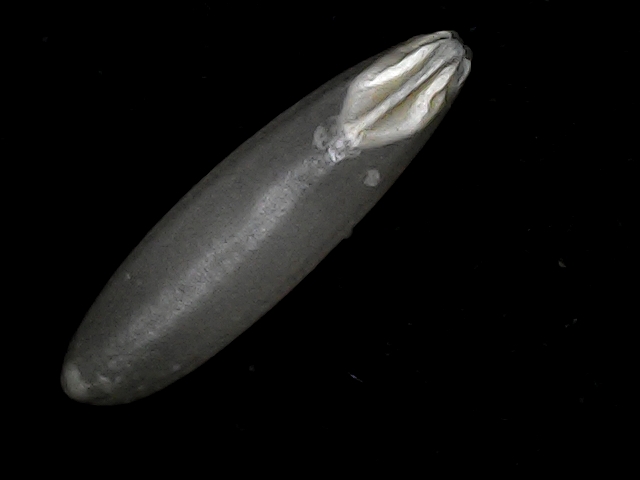
Rice variety: BRRI102